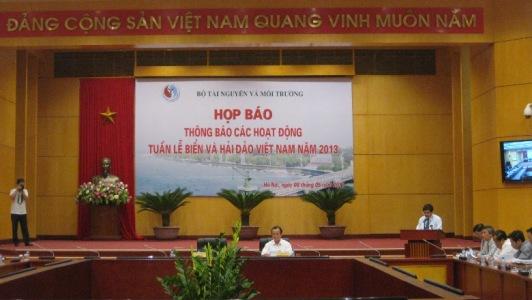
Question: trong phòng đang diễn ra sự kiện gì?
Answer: họp báo